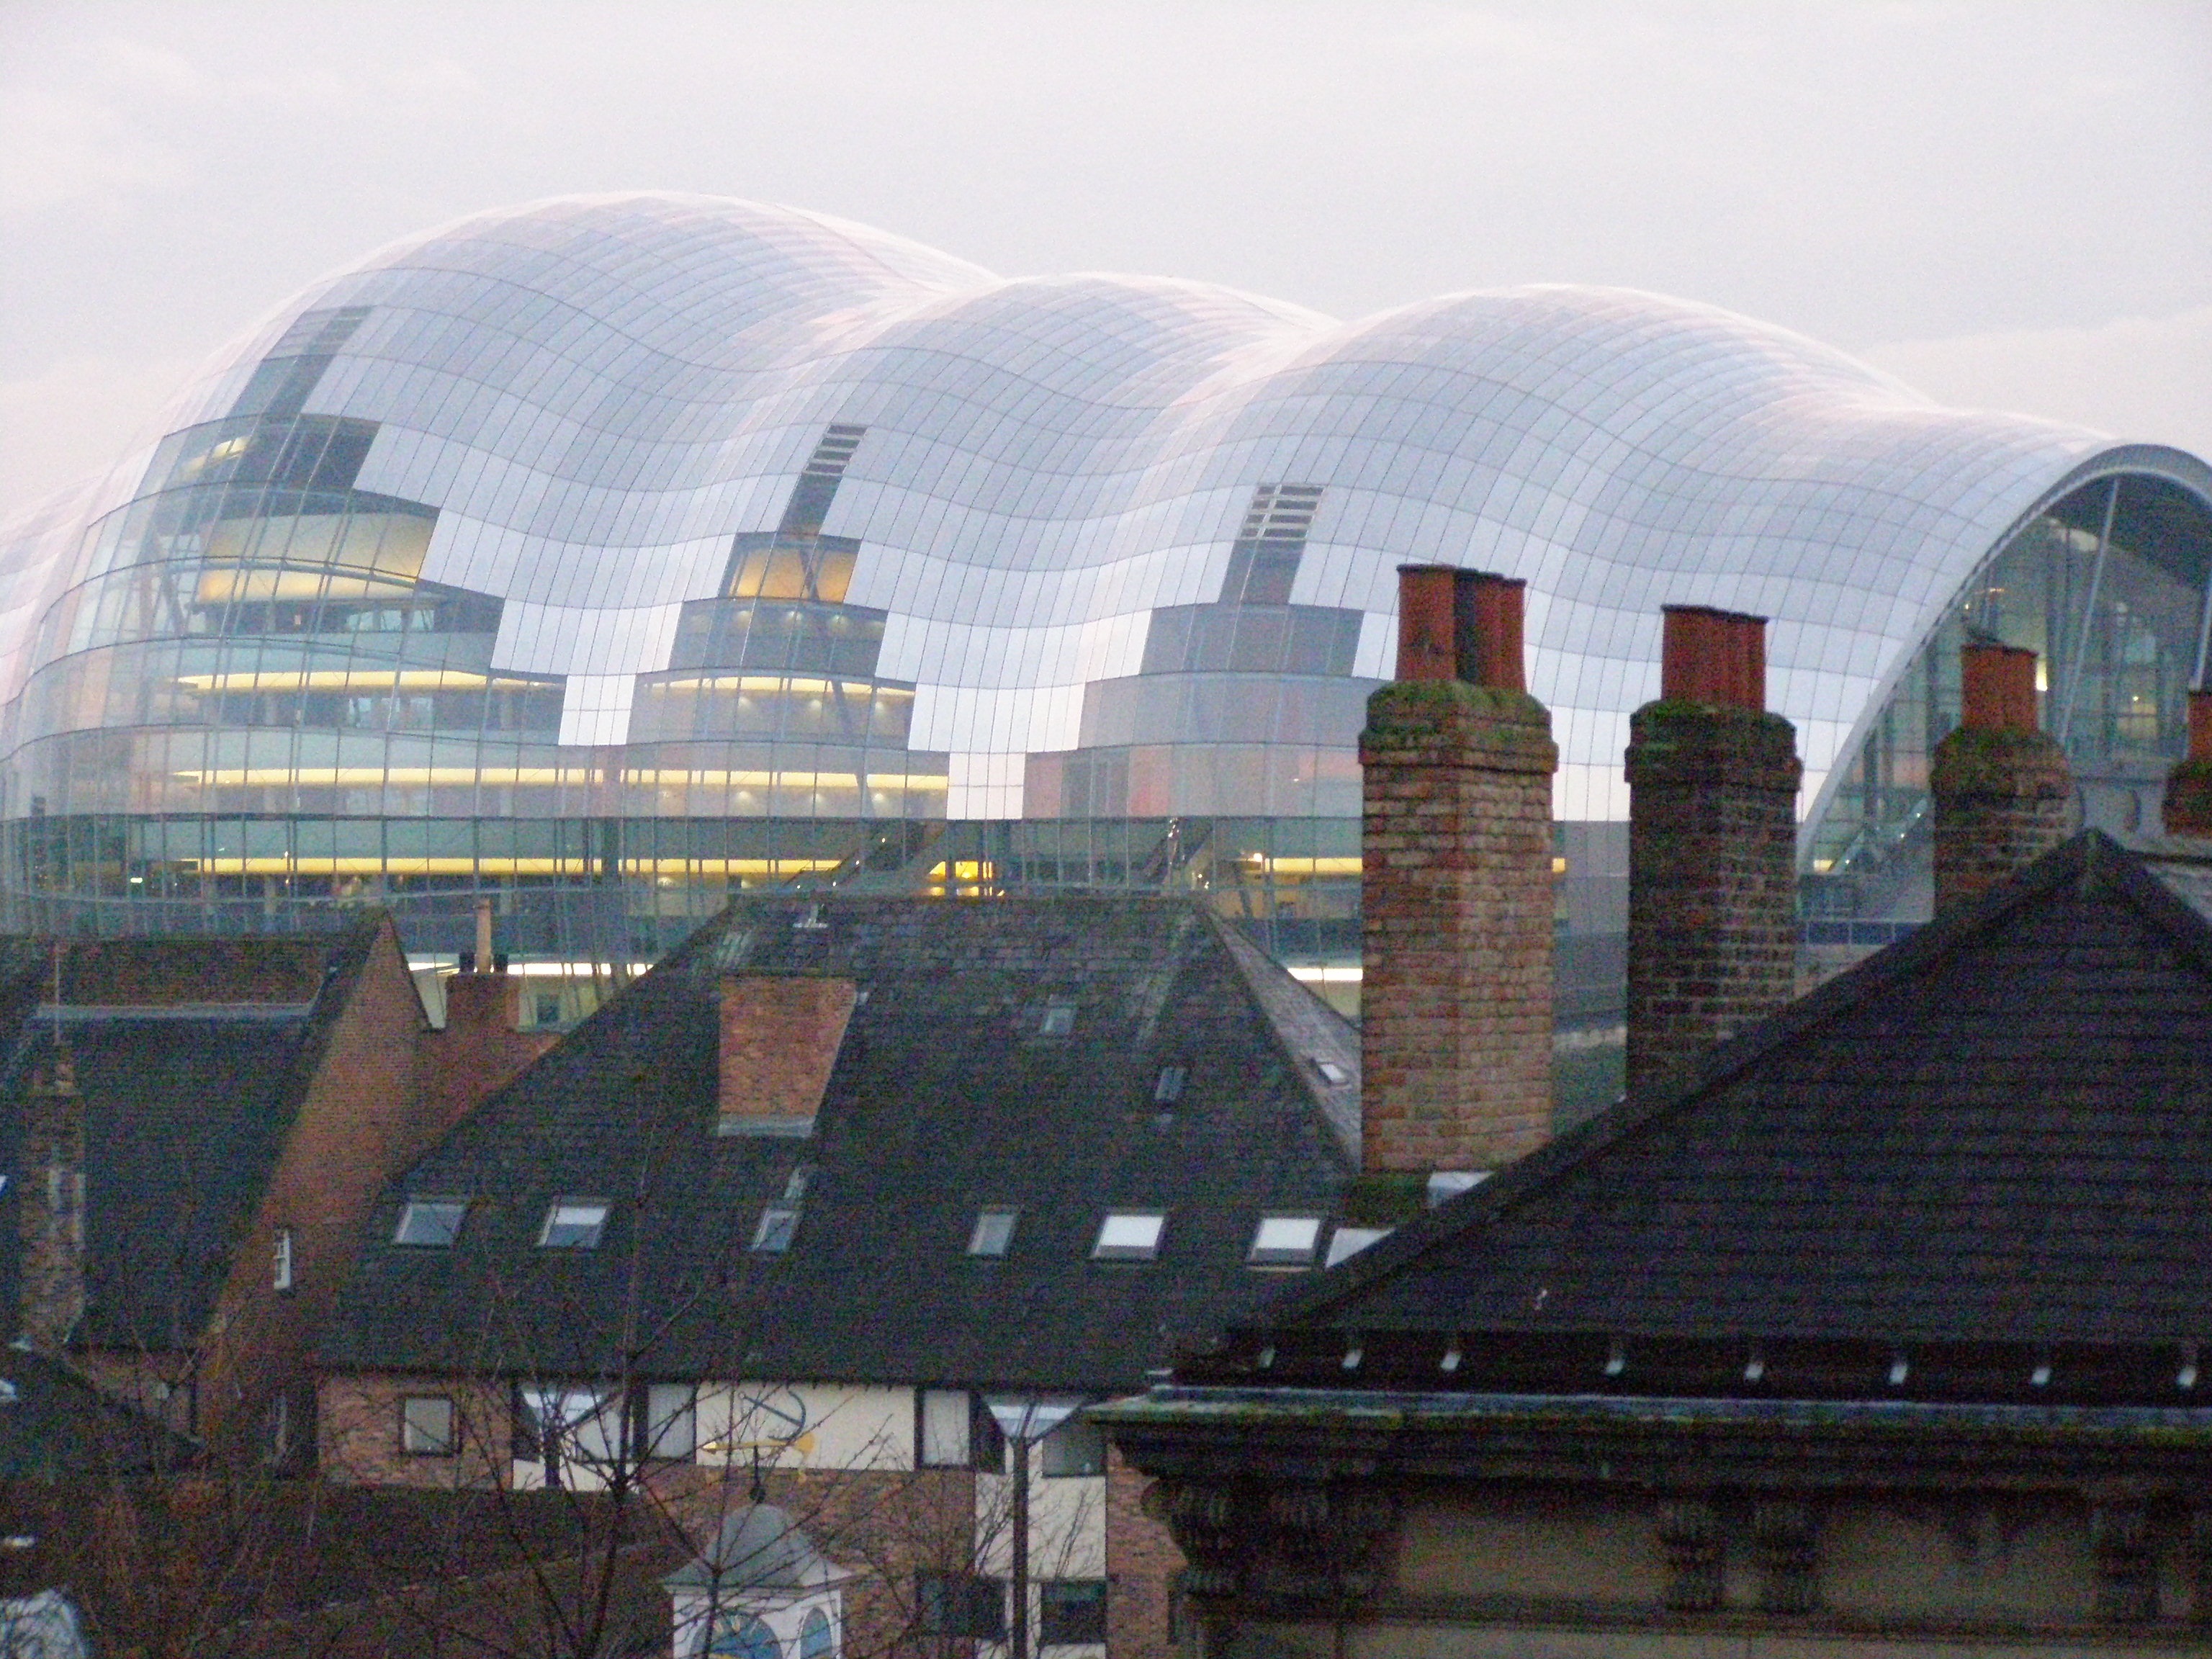
architecture, structure, skyline, glass, building, city, skyscraper, cityscape, downtown, transport, landmark, modern, stadium, tower block, public transport, art, arena, buildings, newcastle, convention center, sport venue